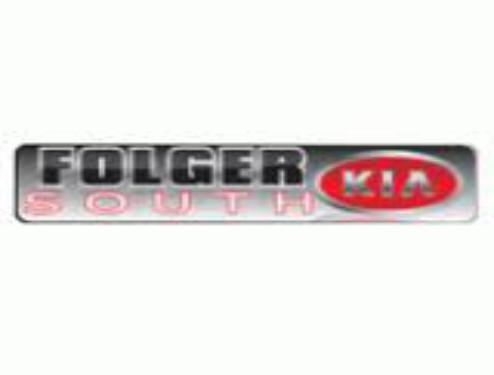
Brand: kia da
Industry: Transportation